Yeungnam University

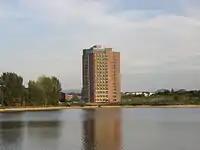
Dormitory of Yeungnam University

Freshmen are admitted to undergraduate programs once a year. The students who have graduated from accredited high schools or who have passed the Ministry of Education administered High School Graduation Qualification Examination or the students who have completed a minimum of twelve years of formal education in foreign countries are considered as qualified for those mentioned above under the pertinent education law.